Igors Stepanovs

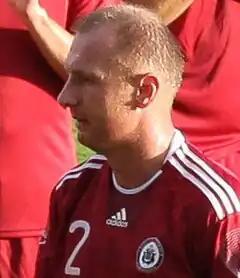
Stepanovs playing for Latvia

Igors Stepanovs (born 21 January 1976) is a Latvian professional football coach and a former player who played as a defender. He was the manager of the Maldives under-19 national team in 2020-21. Stepanovs played 100 international matches and scored four goals for the Latvia national team. He made his debut in 1995, and played in Euro 2004.